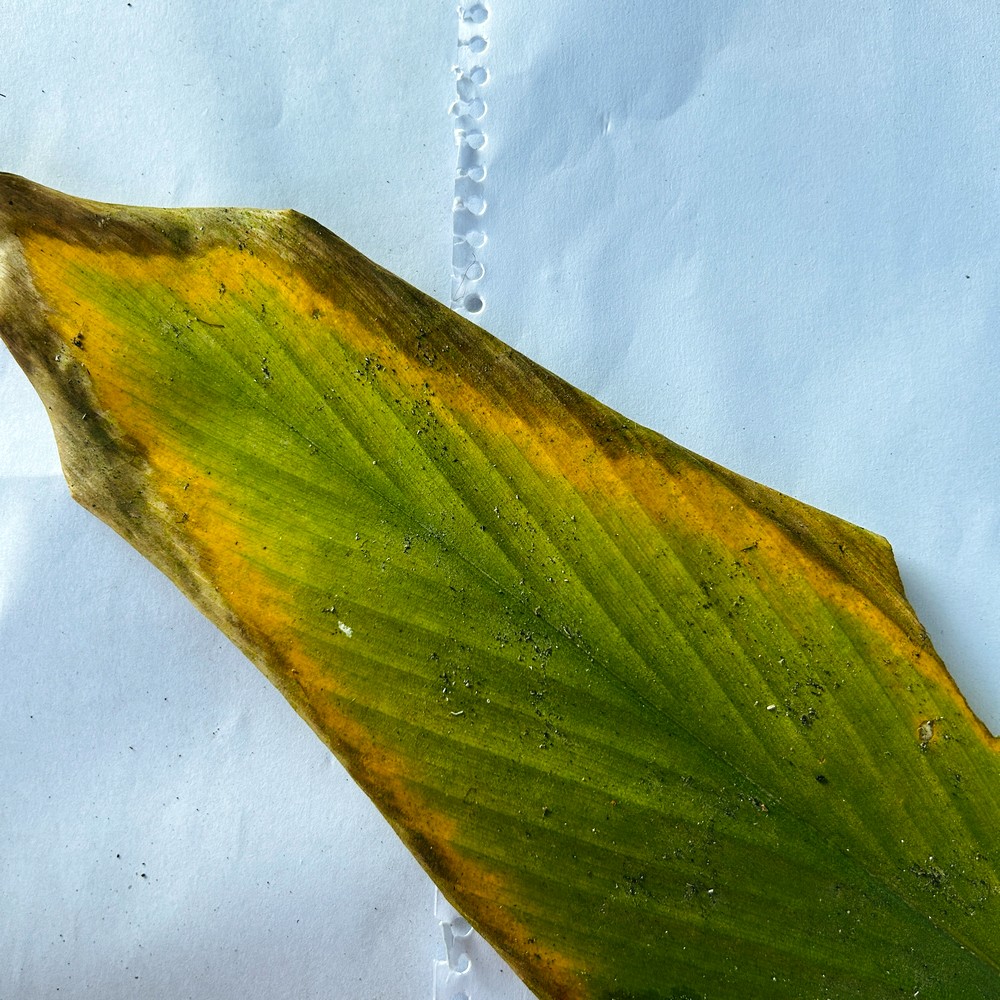
Label: Leaf Blotch